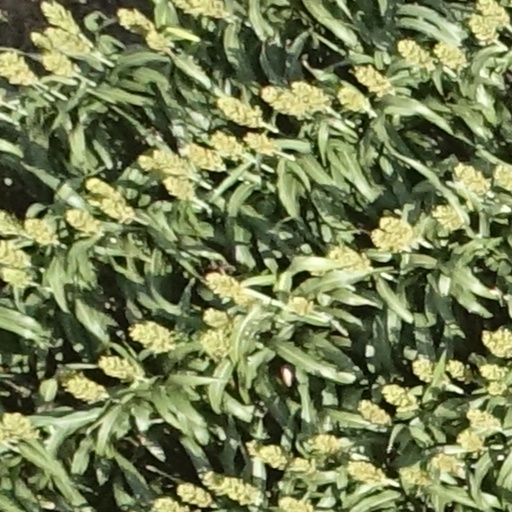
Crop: sorghum